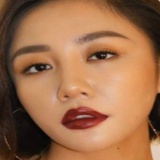
ca sĩ Văn Mai Hương